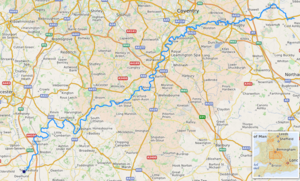
carte réalisée sur umap, [1] This map was created from OpenStreetMap project data, collected by the community. This map may be incomplete, and may contain errors. Don't rely solely on it for navigation.
L'Avon est une rivière des Midlands en Angleterre et un affluent gauche du plus long fleuve du Royaume-Uni, la Severn.